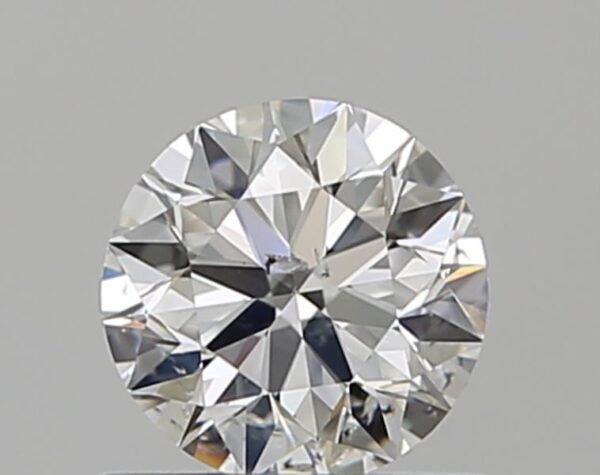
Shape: round
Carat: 0.55
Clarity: SI2
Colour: F
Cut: EX
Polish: EX
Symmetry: EX
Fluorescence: N
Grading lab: GIA
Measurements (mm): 5.2 x 5.22 x 3.27